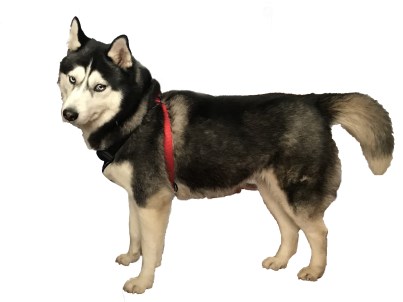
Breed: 1160-n000003-Siberian_husky